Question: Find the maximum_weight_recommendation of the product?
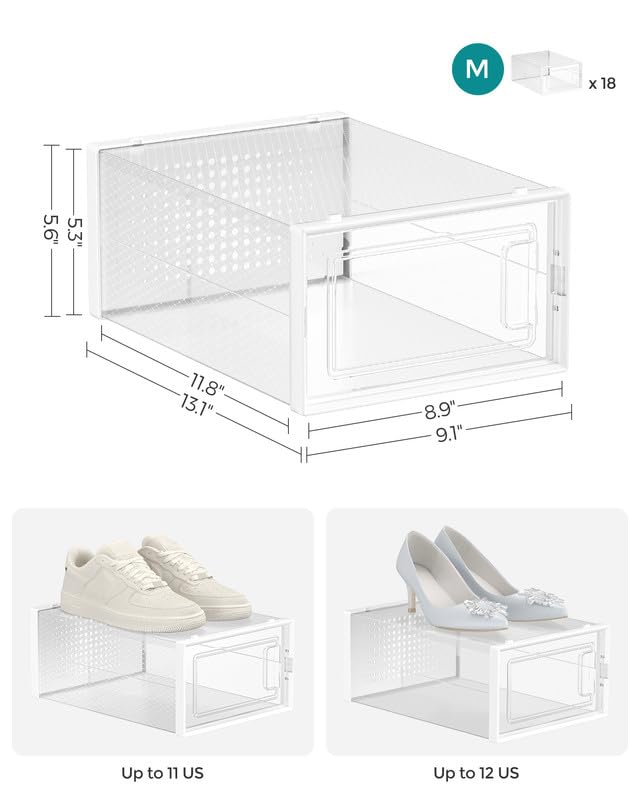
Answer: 11.0 ton